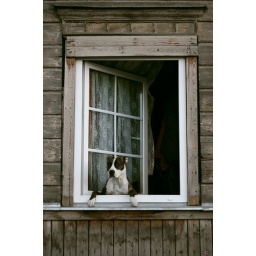
doggy in the window